Great Republic (1853 clipper)

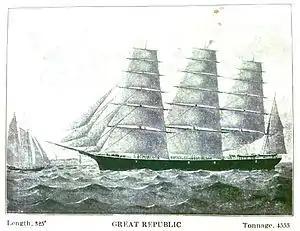

Still the largest clipper ship in the world at 3,357 tons registry, "Great Republic", under command of Captain Joseph Lymburner, started back in merchant service on February 24, 1855. Her maiden voyage brought her to Liverpool in 13 days.